Women's suffrage

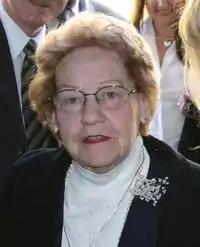
Savka Dabčević-Kučar, Croatian Spring participant; Europe's first female prime minister

Although women were allowed to vote in some prefectures in 1880, women's suffrage was enacted at a national level in 1945 with the end of the world war.